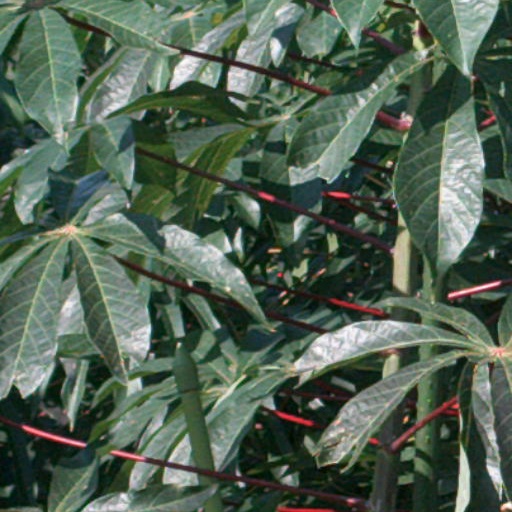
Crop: cassava